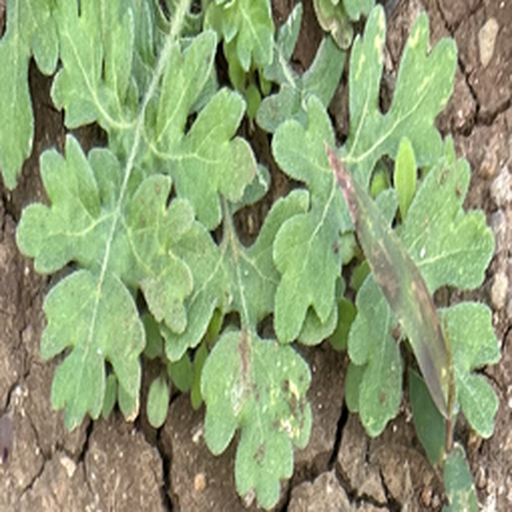
Weed species: Gajar_gavat_(Parthenium hysterophorus)